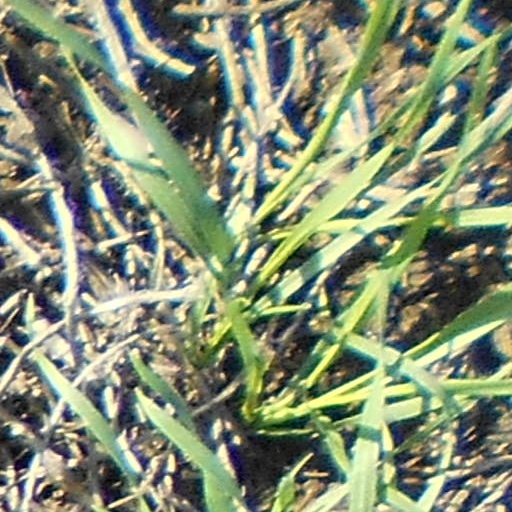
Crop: wheat